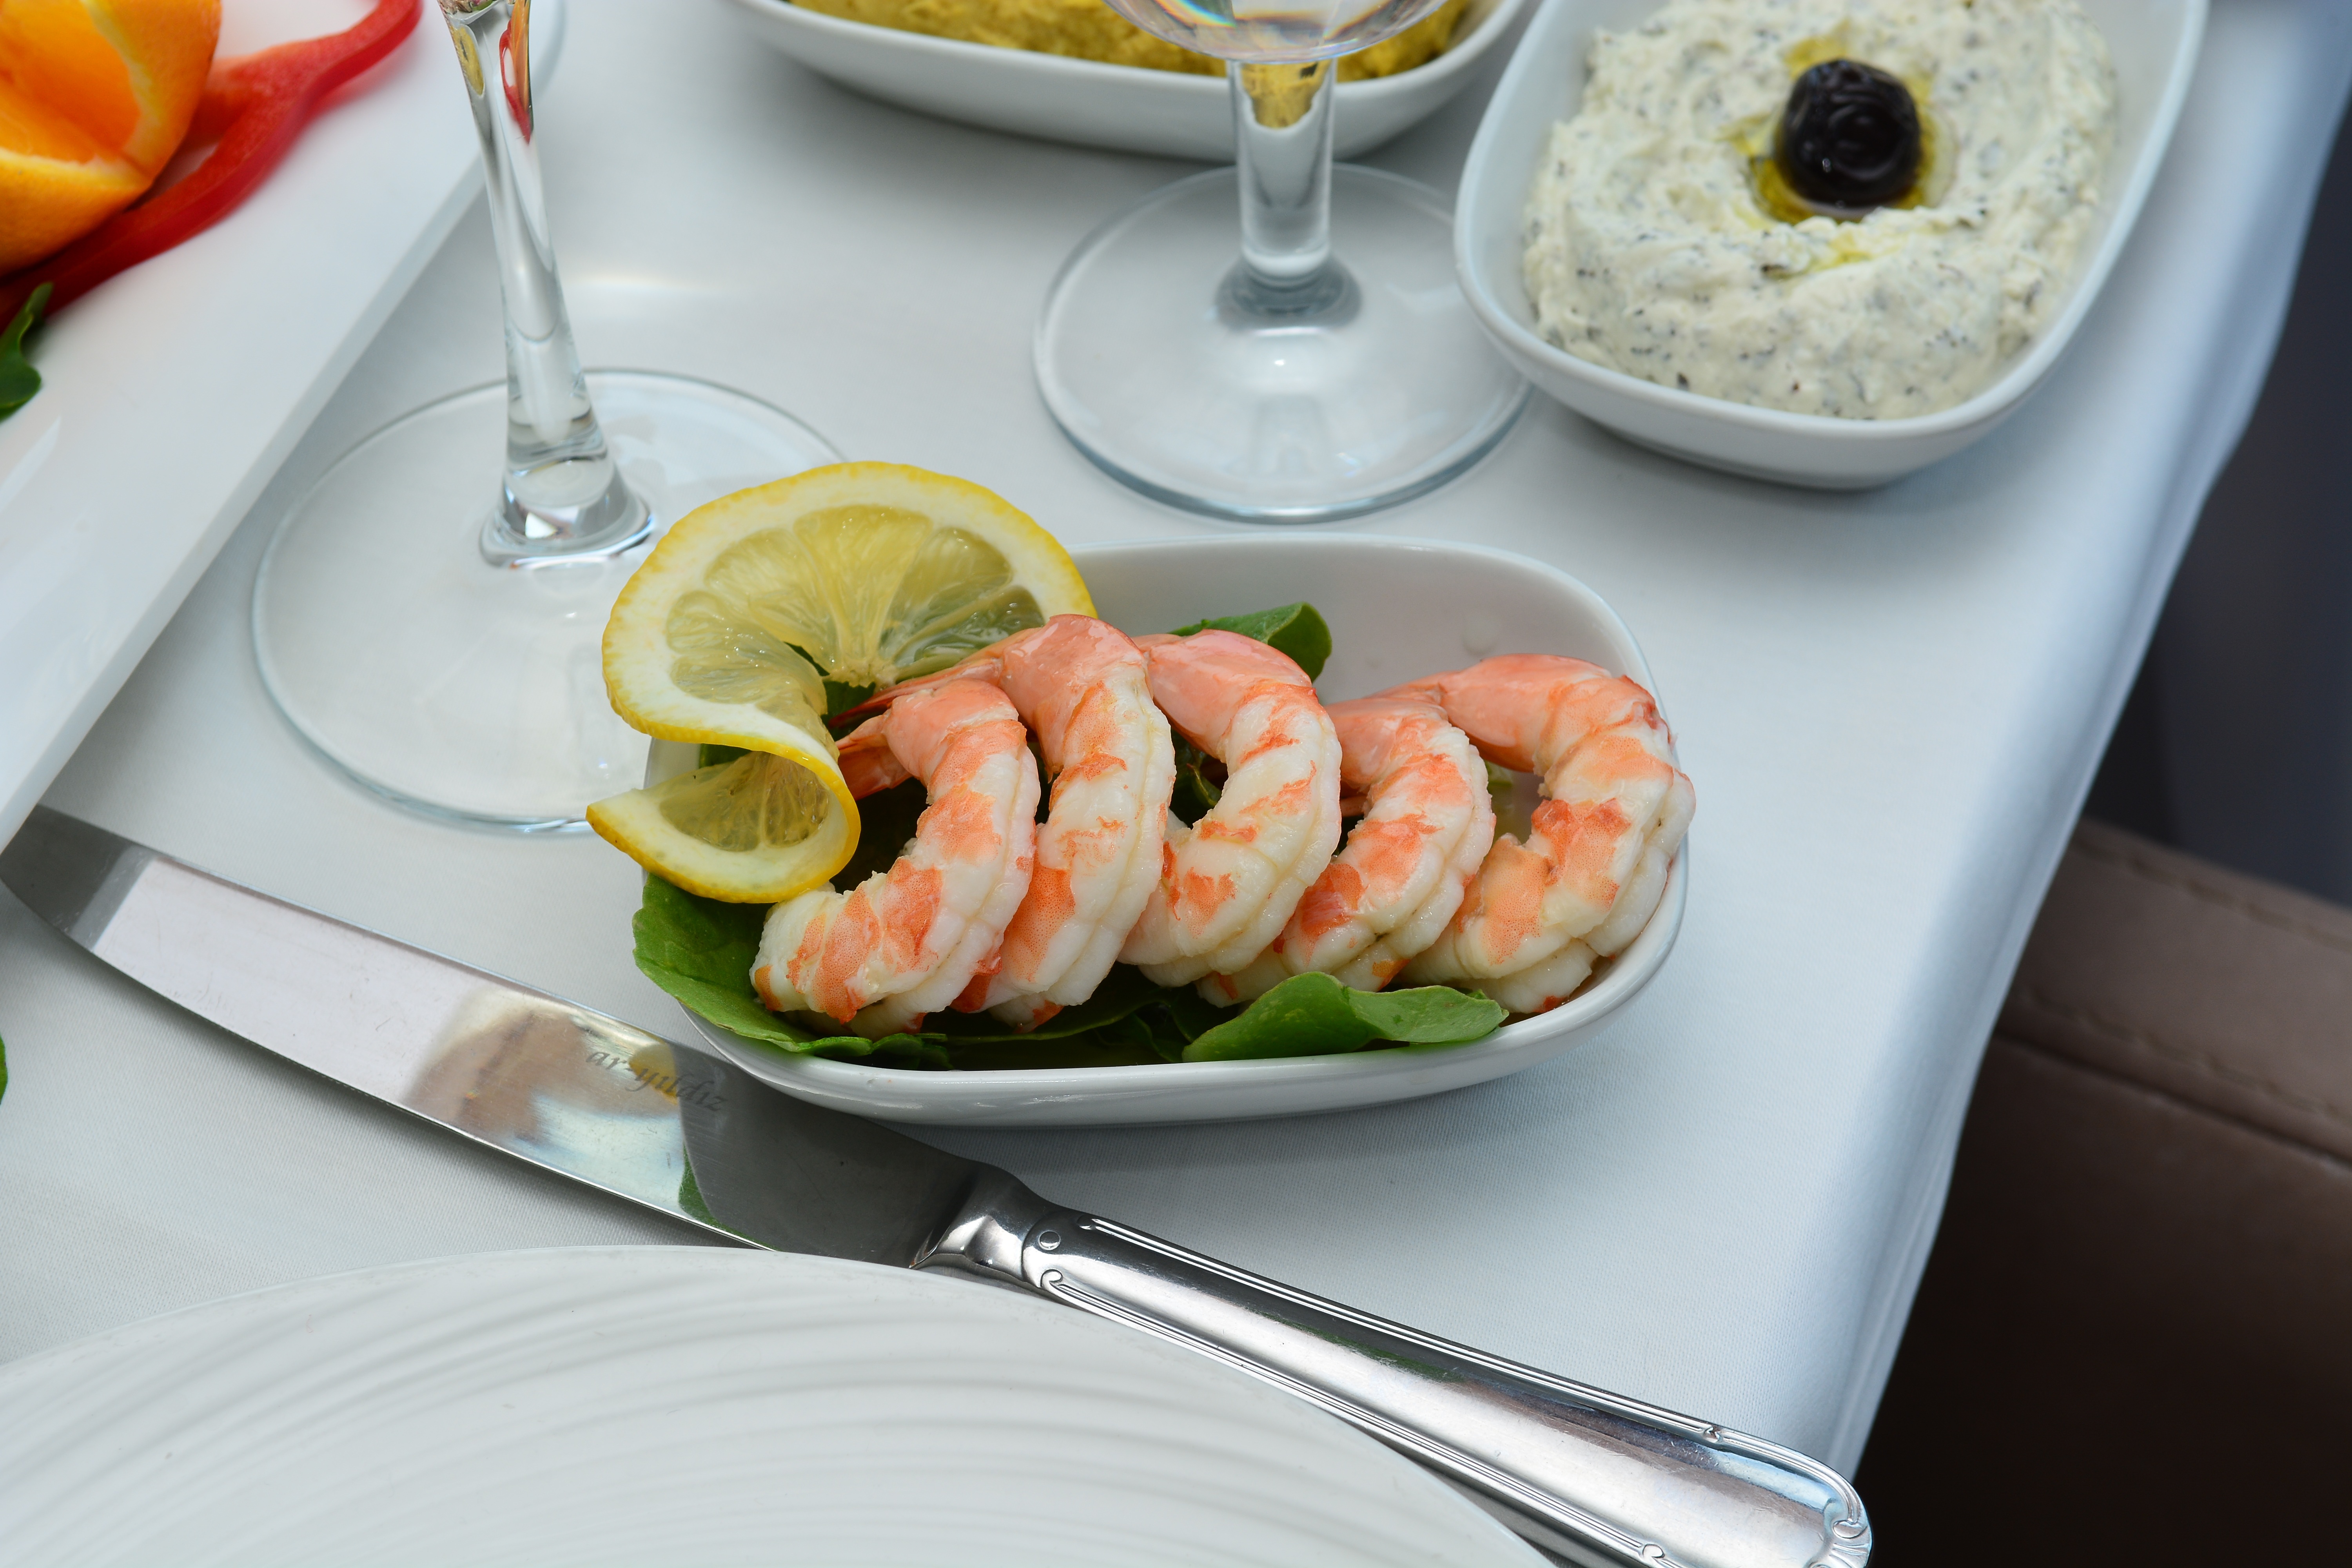
dish, meal, food, seafood, cuisine, invertebrate, shrimp, hotel, appetizer, hors d oeuvre